Edmund Yong

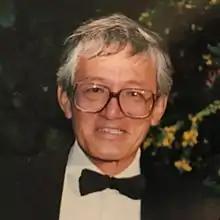

Edmund Yong (born 3 July 1936) is a Malaysian sports shooter. He competed in the mixed skeet event at the 1976 Summer Olympics. Other notable achievements include Secretary-General of the Asia Pacific Golf Federation from 1977 to 1996. Yong was also involved in Vijay Singh's disqualification from the Asian Tour.